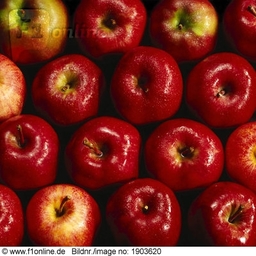
Label: Apple